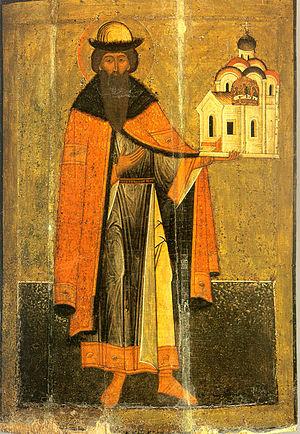
Vsevolod Gabriel Mstislavitch, fils de Mstislav Iᵉʳ et de Christine Ingesdotter, mort le 11 février 1138 est le saint patron de la ville de Pskov.